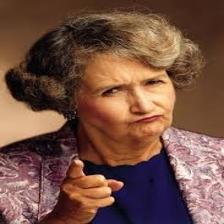
Image emotion (VAD): valence: -0.2, arousal: 0.2, dominance: 0.2
Candidate emotion words:
tense — valence: -0.208, arousal: -0.122, dominance: 0.31
grateful — valence: 0.916, arousal: -0.294, dominance: 0.12
haunted — valence: -0.472, arousal: 0.462, dominance: 0.04
ashamed — valence: -0.688, arousal: 0.176, dominance: -0.544
Best matching emotion: haunted